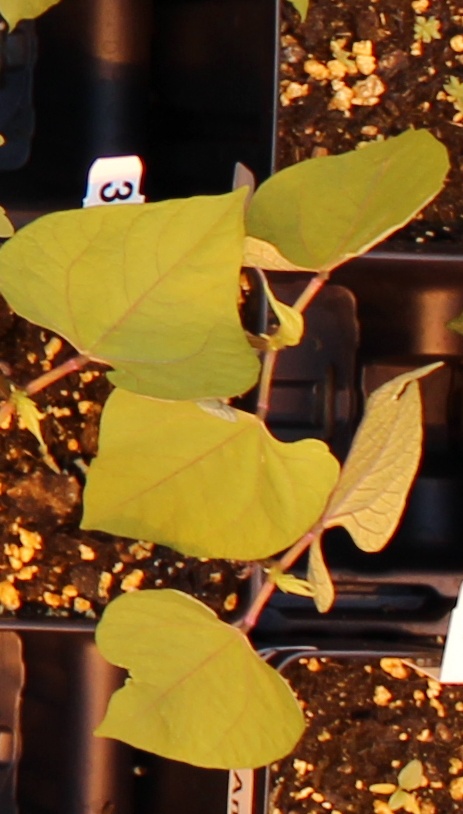
Label: Blackbean